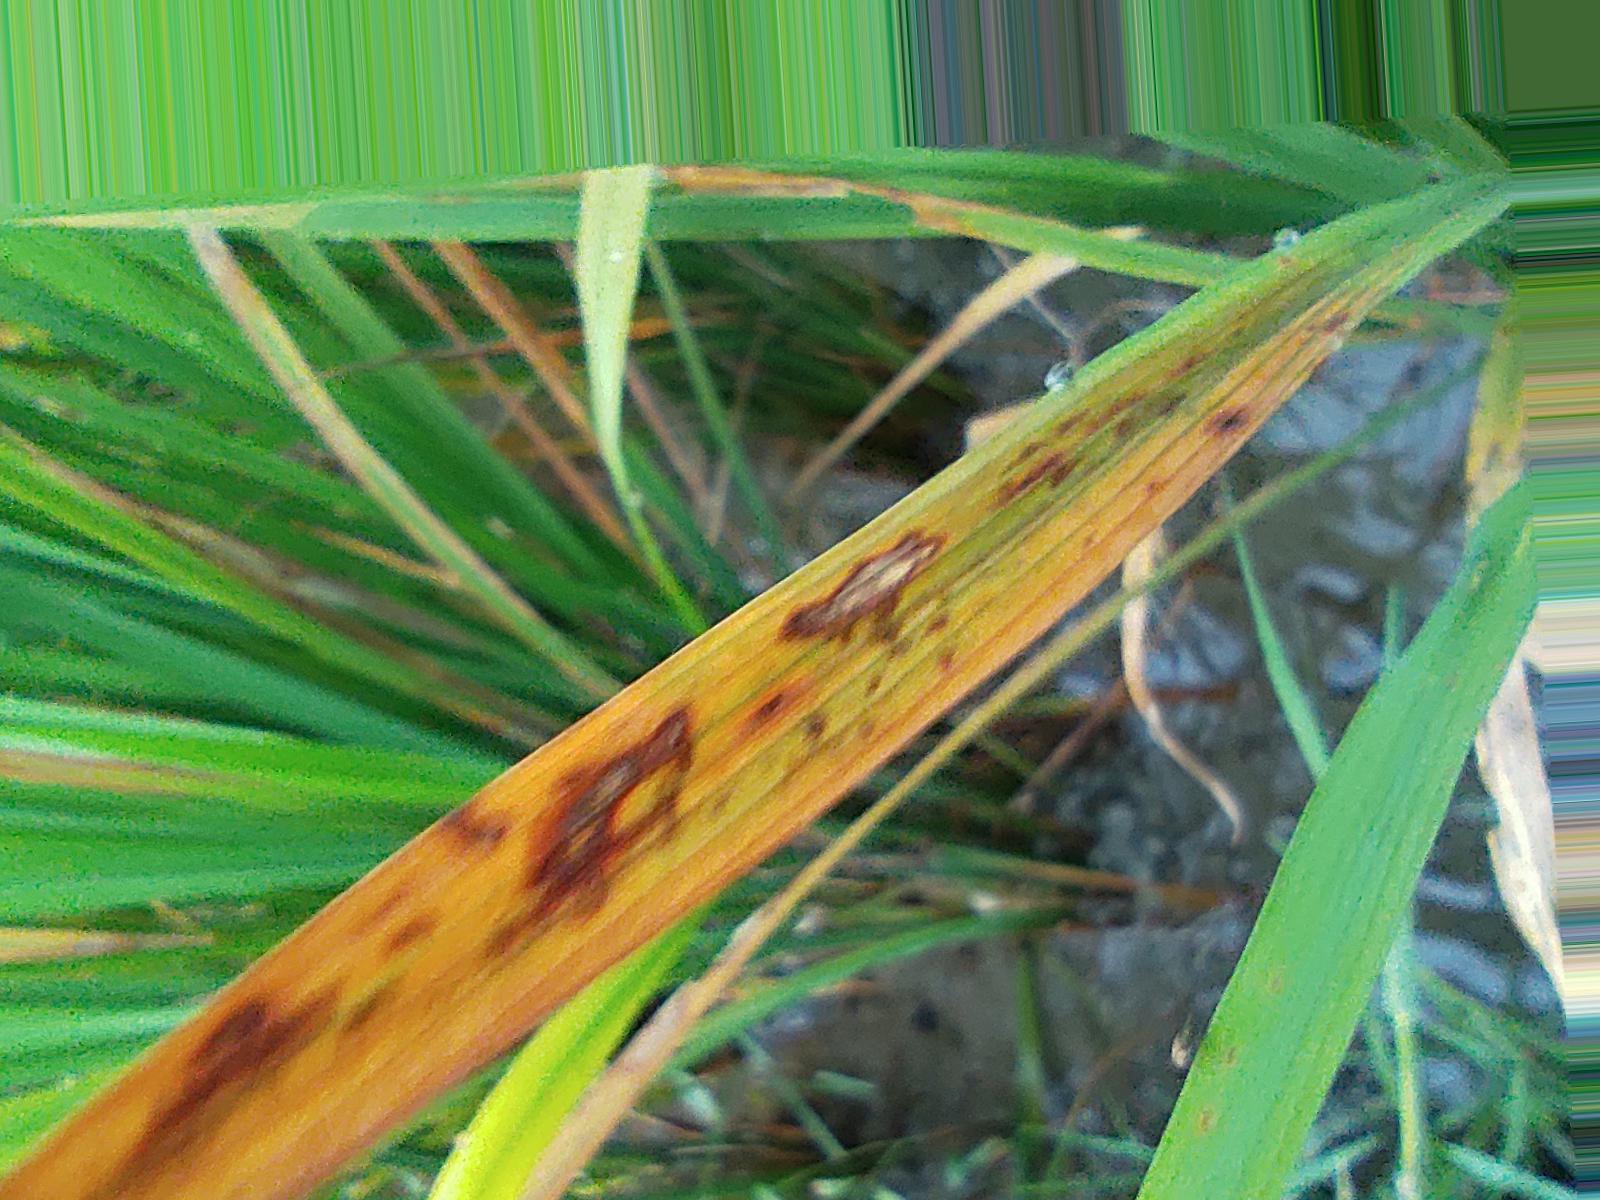
Nhãn: Bệnh Gạch Nâu ( Narrow Brown Spot )